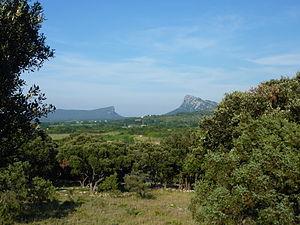
Le pic Saint-Loup et la montagne d'Hortus vus du mas de Bouis en Saint-Martin-de-Londres 2
La montagne de l’Hortus, en latin « le jardin », est située sur la commune de Valflaunès, à environ 20 km au nord de Montpellier, tout près du pic Saint-Loup auquel elle fait face. Elle est constituée par la fracture du plateau de Pompignan.